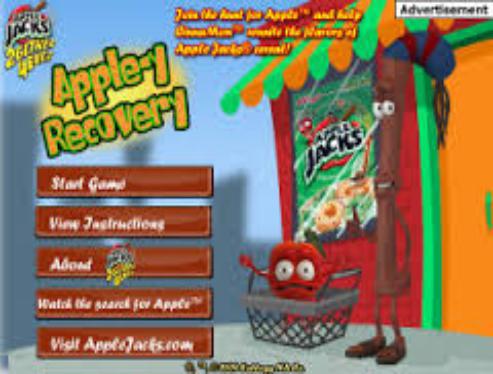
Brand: Apple Jacks
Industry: Food